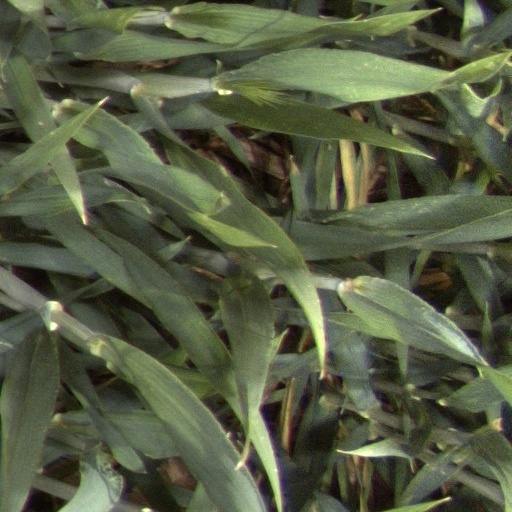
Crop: wheat